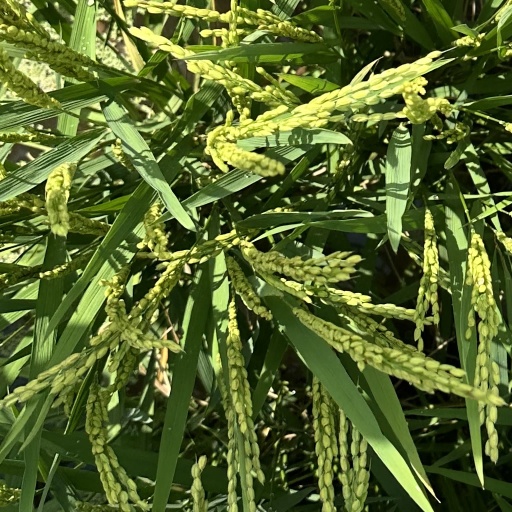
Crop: rice